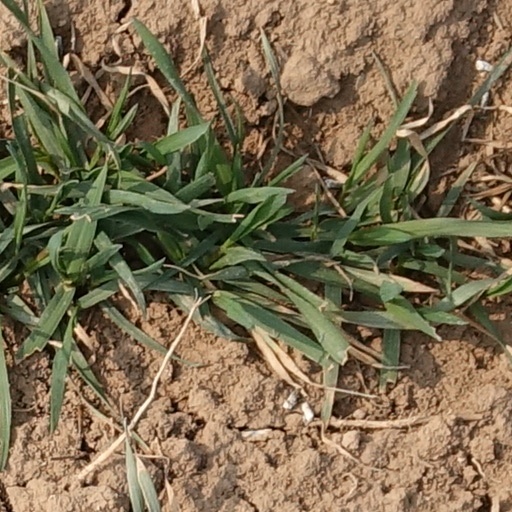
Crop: wheat